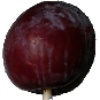
Label: Plum 1